116th Street station (IRT Lenox Avenue Line)

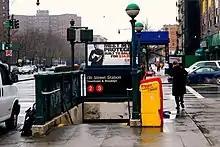
Southbound street stair

In 1918, the Broadway–Seventh Avenue Line opened south of Times Square–42nd Street, and the original line was divided into an H-shaped system. Local trains were sent to South Ferry, while express trains used the new Clark Street Tunnel to Brooklyn.